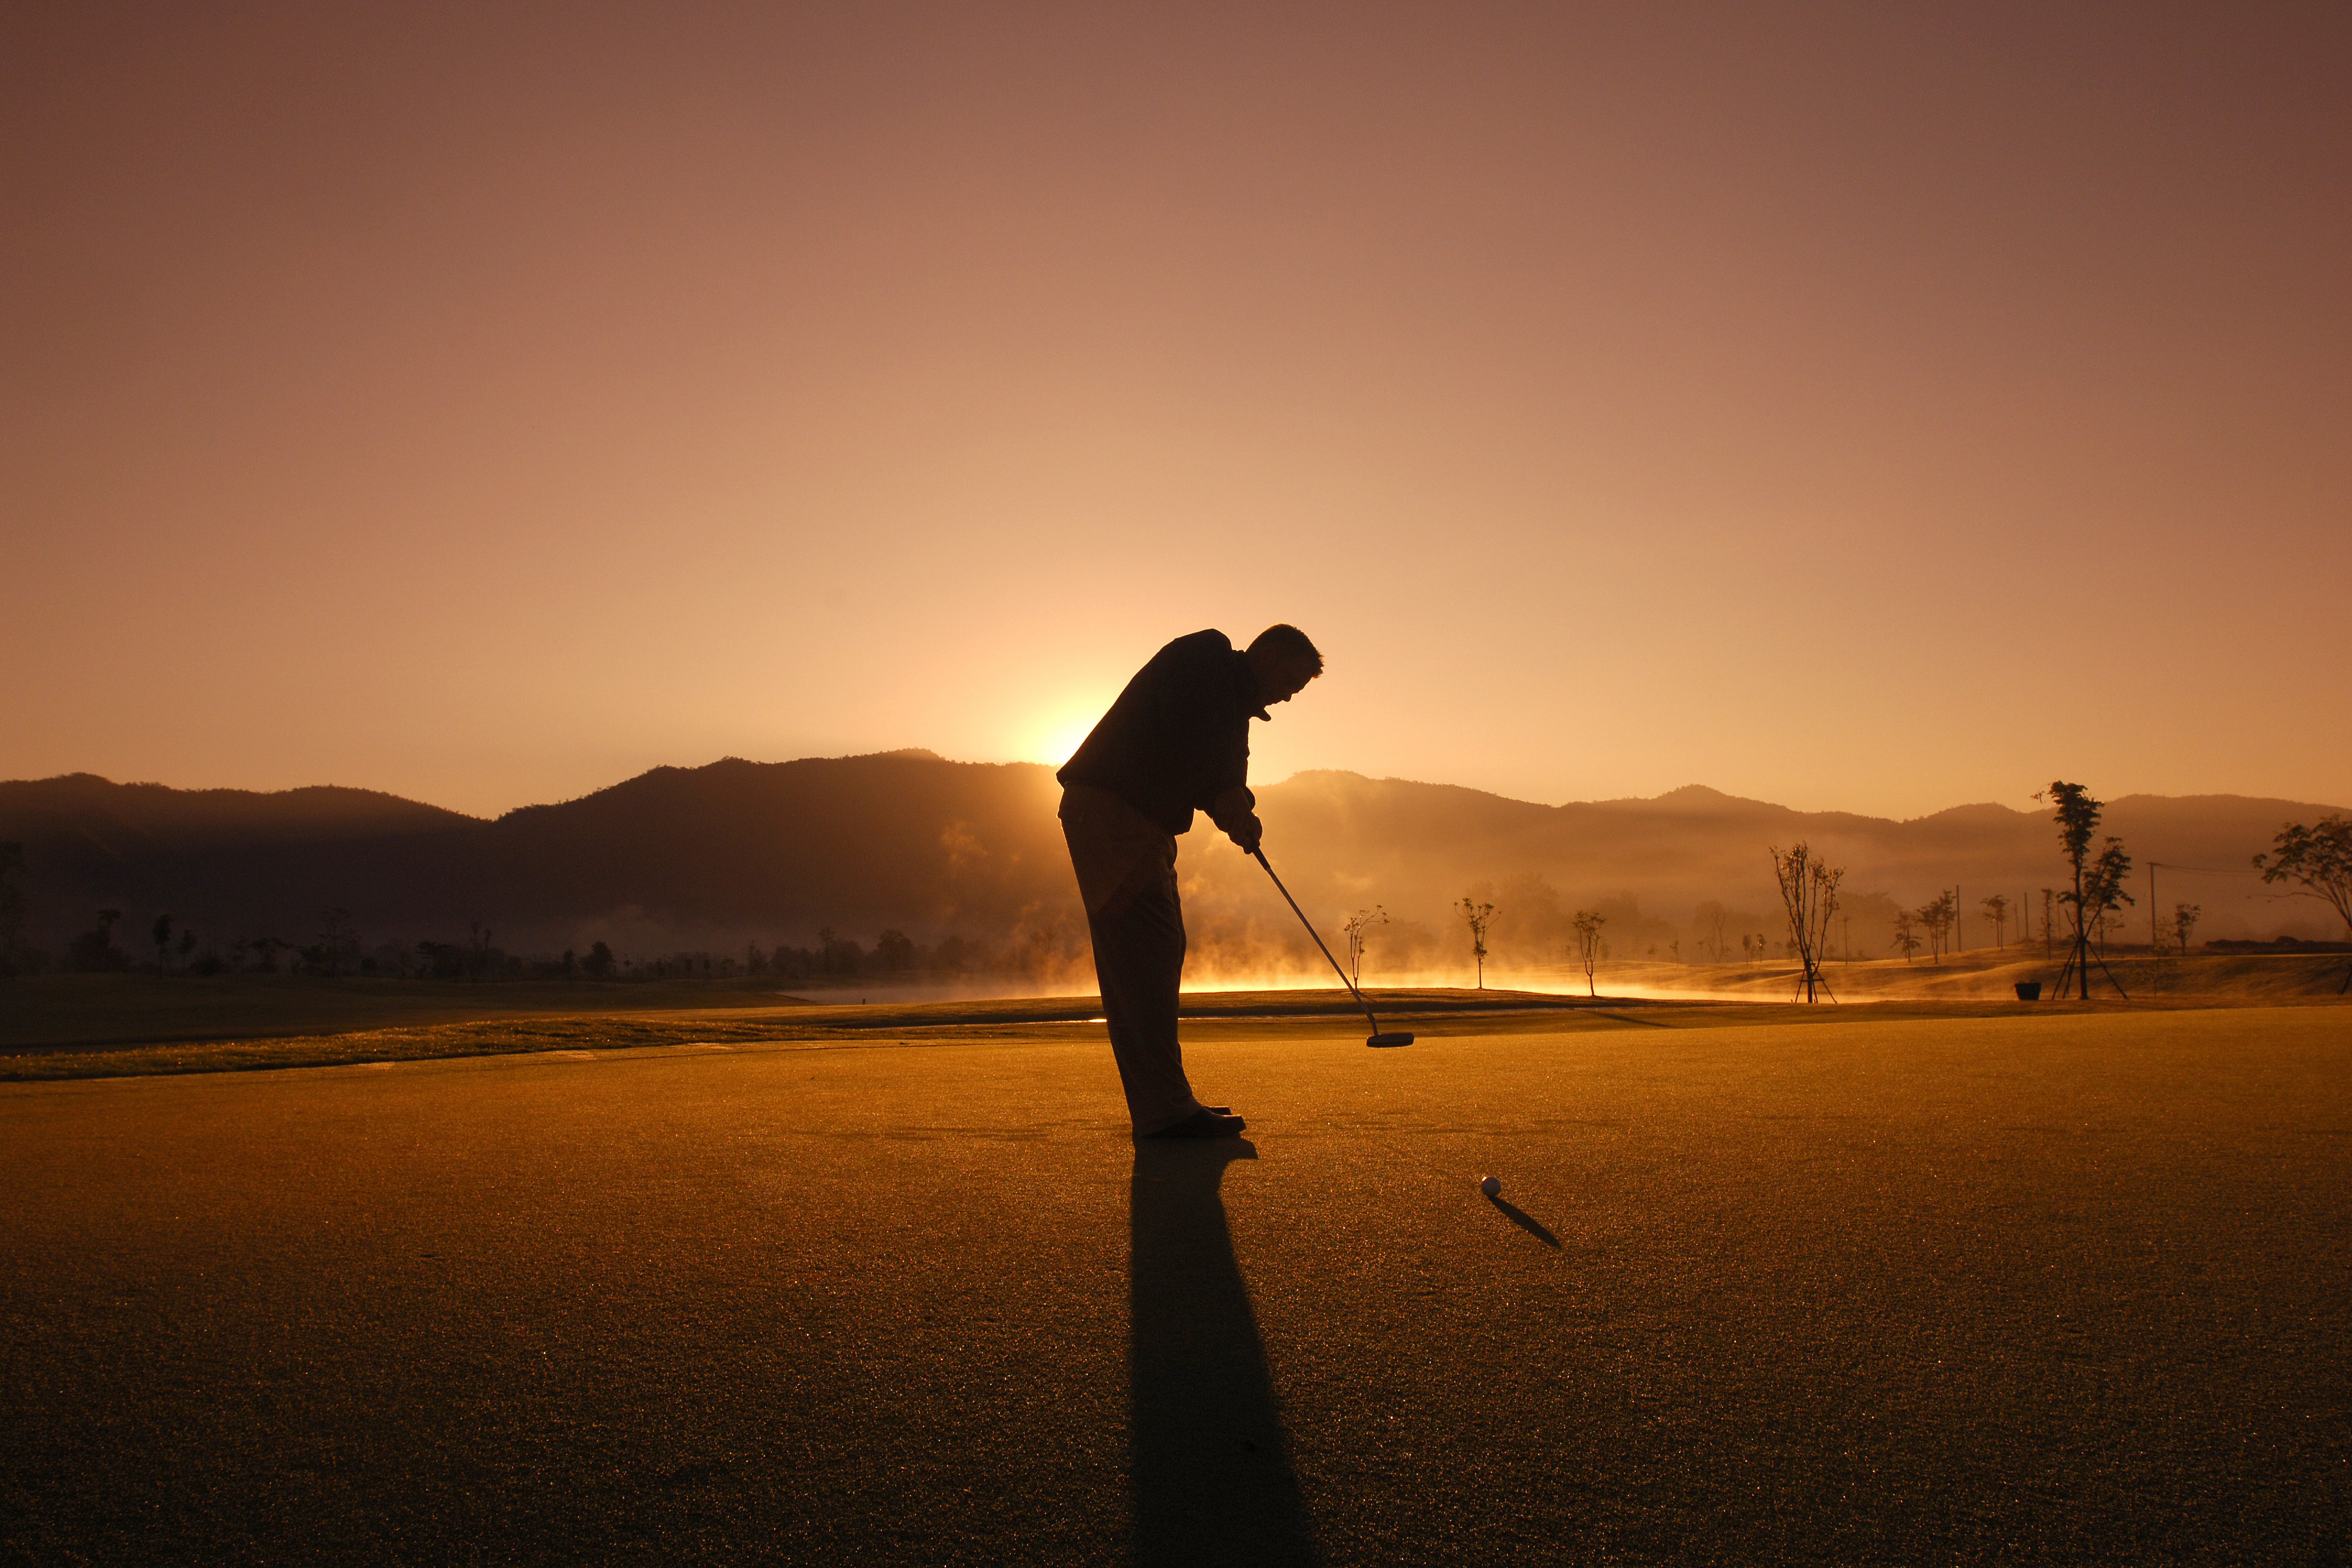
sky, morning, standing, water, silhouette, sunset, landscape, sunlight, photography, sunrise, horizon, recreation, evening, shadow, cloud, calm, golf, backlighting, sea, dusk, vacation, dawn